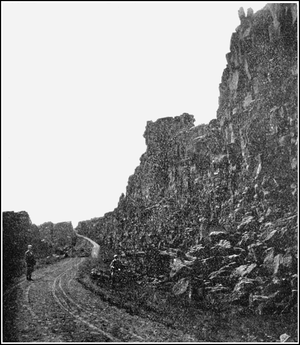
Vegagerðin, auparavant nommé Vegagerð ríkisins est un établissement public islandais dont la mission est de construire, d'entretenir et de gérer les routes et les infrastructures terrestres ou maritimes dans les zones rurales comme entre les zones urbaines.